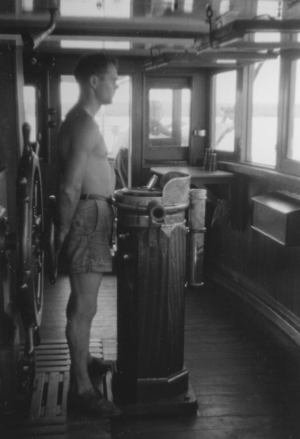
Styrmand
Sailor som rorsmand i 1956 på et skib med en magnetisk kompas og uden autopilot
Sailor som rorsmand på fragtskibet Elfriede - 1956 om Saloum floden op til Kaolack, Vestafrika
En styrmand forestår et vagthold på broen på et skib. Det vil sige, at styrmanden følger den planlagte rute for skibet, dog under hensyntagen til de internationale søvejsregler samt til førerens stående ordrer, altså instrukser fra skibets fører og desuden under opfyldelse af den danske vagtholdsbekendtgørelse. I love og regler kaldes funktionen da også "vagthavende navigatør". Vagtholdet udføres med få undtagelser i samarbejde med en udkig, som regel en skibsassistent, samt i sjældnere tilfælde med en rorgænger. Den sidste er dog nærmest helt afskaffet af selvstyreren, som i dag findes på alle kommercielle skibe.